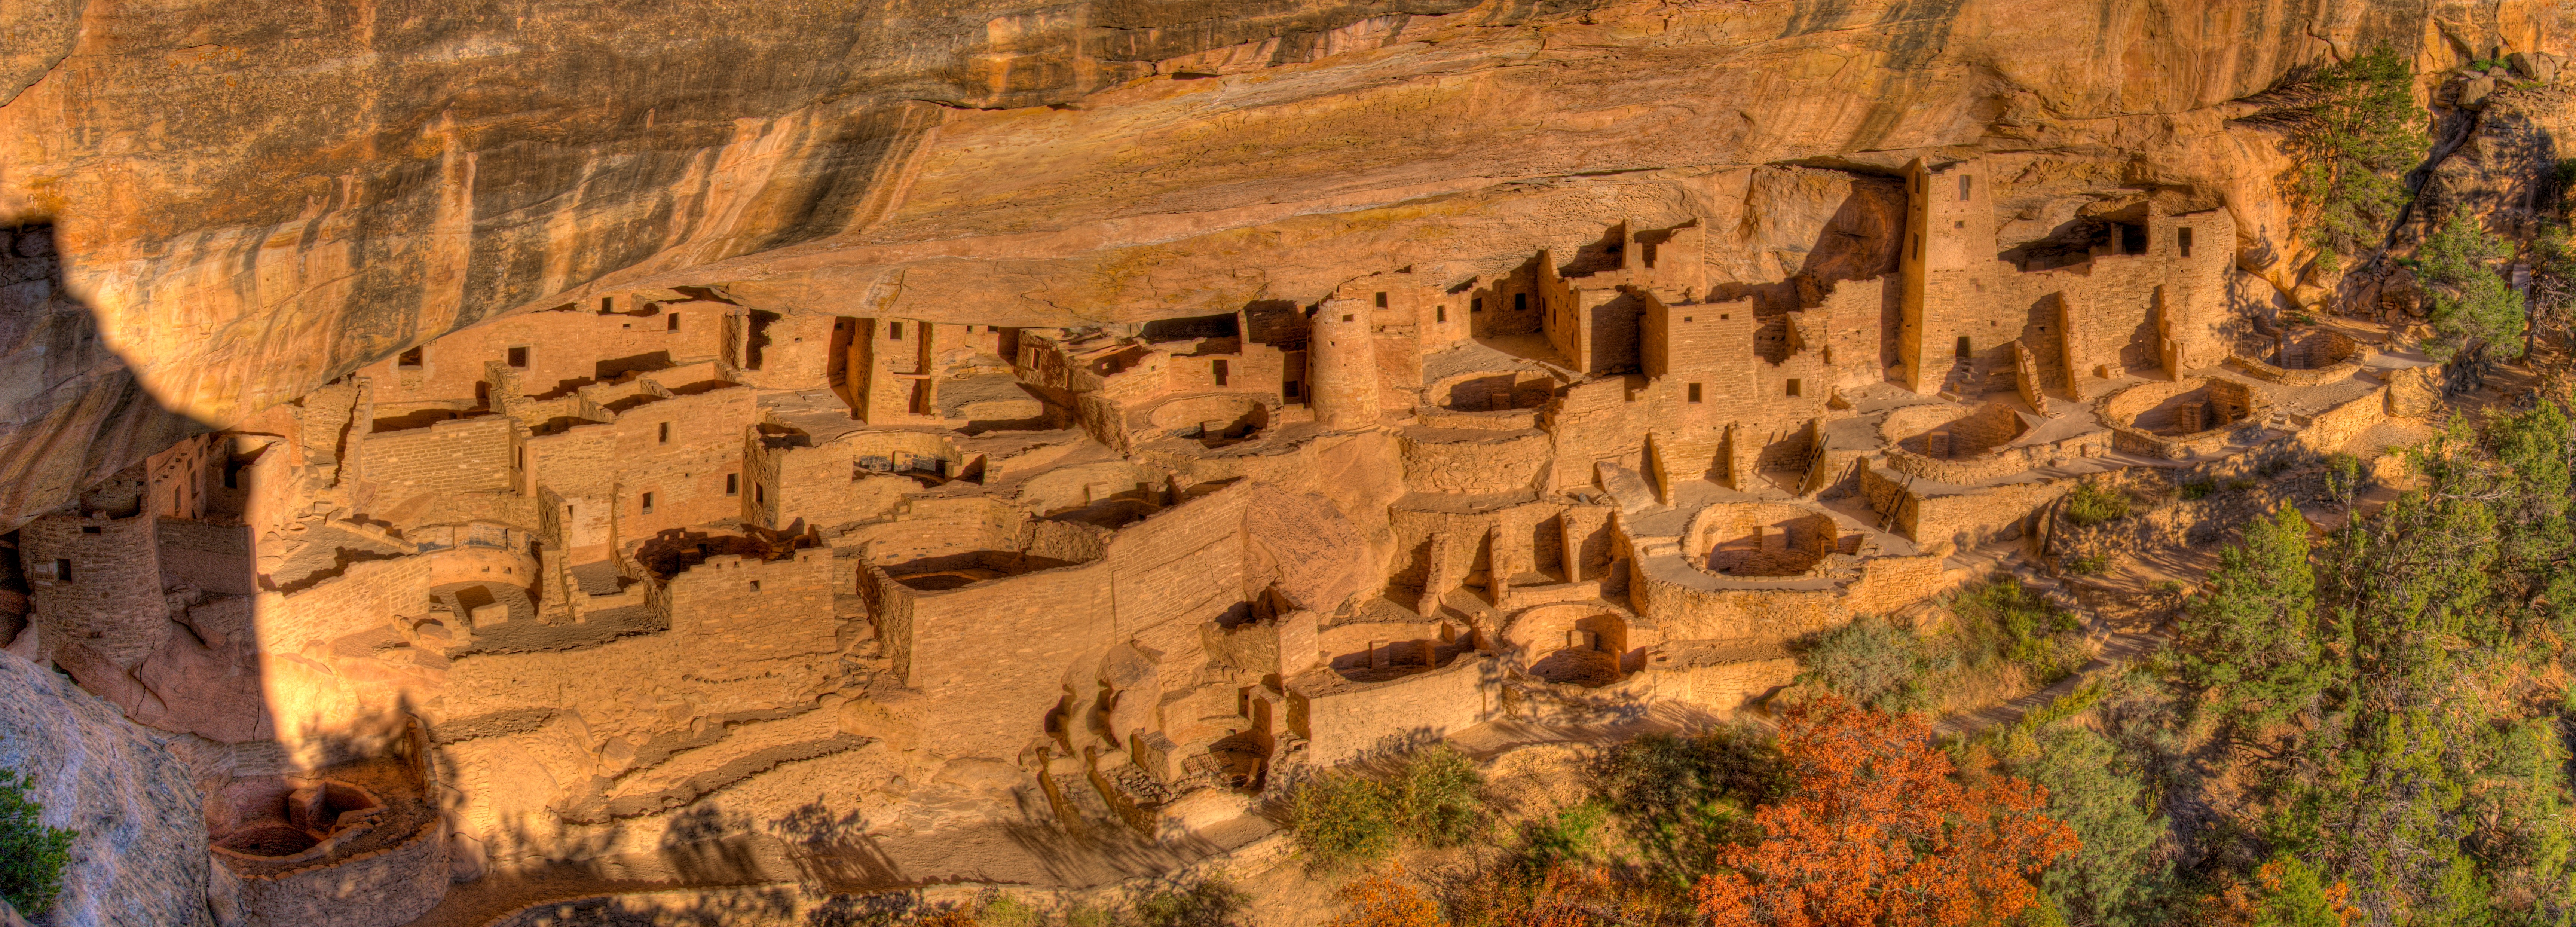
rock, panorama, formation, arch, hdr, photomatix, wadi, mesaverde, cliffpalace, historic site, ancient history